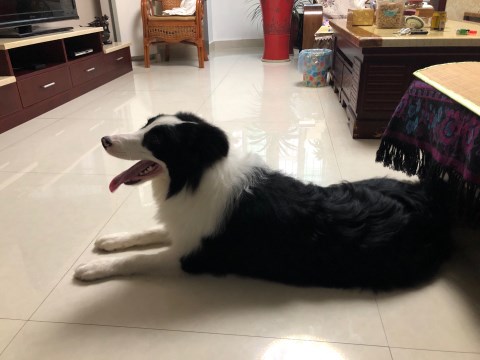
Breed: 2594-n000109-Border_collie